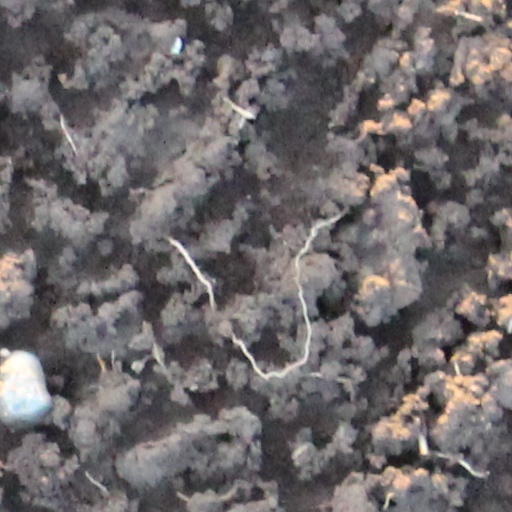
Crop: wheat